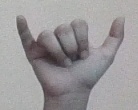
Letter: ya